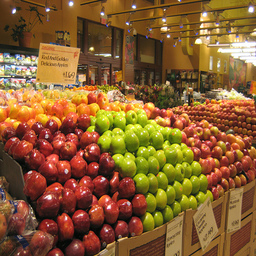
Label: Apple